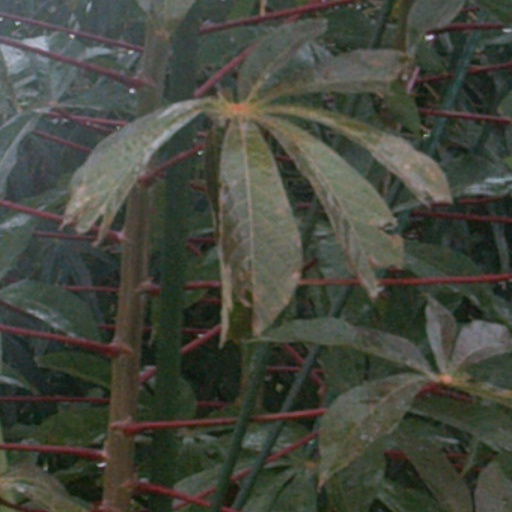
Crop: cassava